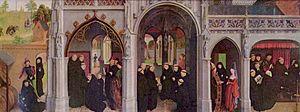
Simon Marmion, né en 1425 près d'Amiens et mort le 24 ou 25 décembre 1489 à Valenciennes, est un peintre et enlumineur français. Il vécut et travailla dans le duché de Bourgogne, essentiellement à Valenciennes, Amiens et Tournai. Son œuvre poursuit et conclut l’art des primitifs flamands.